George A. Shuford

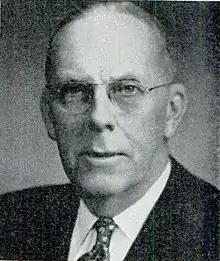
Official portrait, 1955

George Adams Shuford (September 5, 1895 – December 8, 1962) was a U.S. Representative from North Carolina.